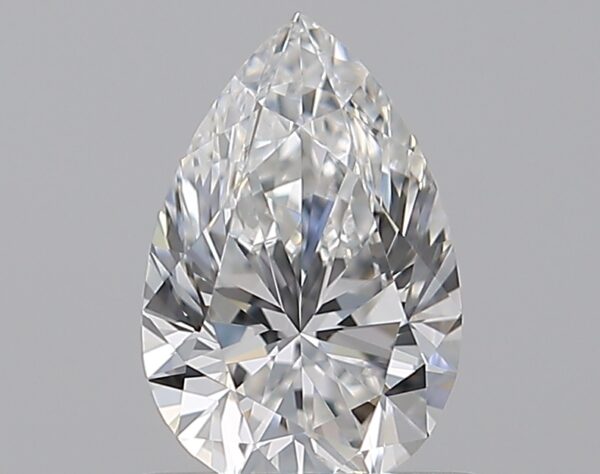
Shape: pear
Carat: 0.7
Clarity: VVS1
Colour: E
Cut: EX
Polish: EX
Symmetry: VG
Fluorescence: F
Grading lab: GIA
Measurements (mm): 7.51 x 4.94 x 3.16